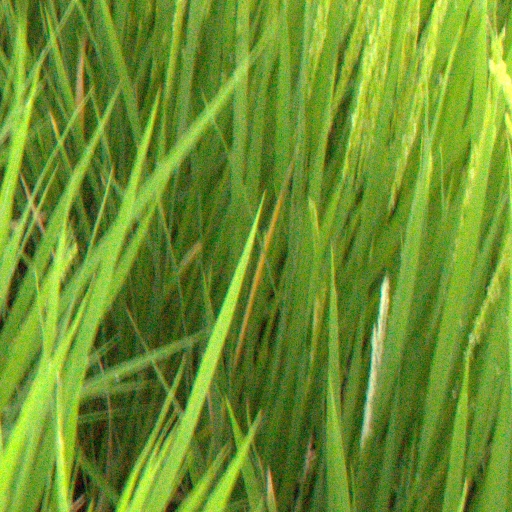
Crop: rice